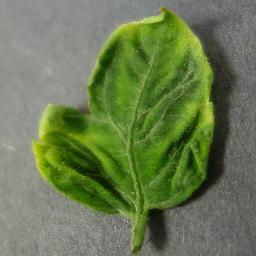
Label: Tomato___Tomato_Yellow_Leaf_Curl_Virus